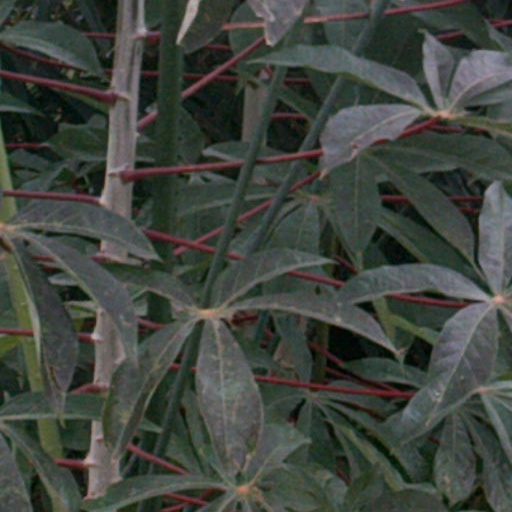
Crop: cassava